Nictitating membrane

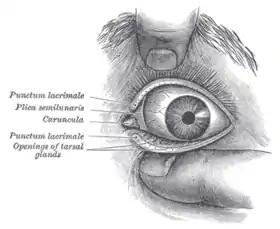
The plica semilunaris of conjunctiva is a vestigial remnant of a nictitating membrane in humans.

Nictitating membranes in cats and dogs do not have many muscle fibers, so they are not usually visible; chronic visibility should be taken as a sign of poor condition or ill health. The membrane can, however, be seen clearly by gently opening the eye of the healthy animal when it is asleep, or by pushing down/applying pressure on the eyeball, which will cause it to appear. In some breeds of dogs, the nictitating membrane can be prone to prolapse of the gland of the third eyelid, resulting in a condition called cherry eye.